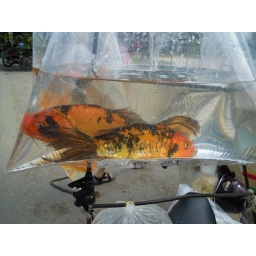
Goldfish in bags for sale on the street